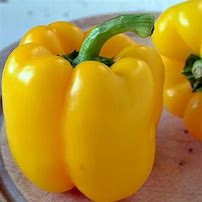
Label: capsicum